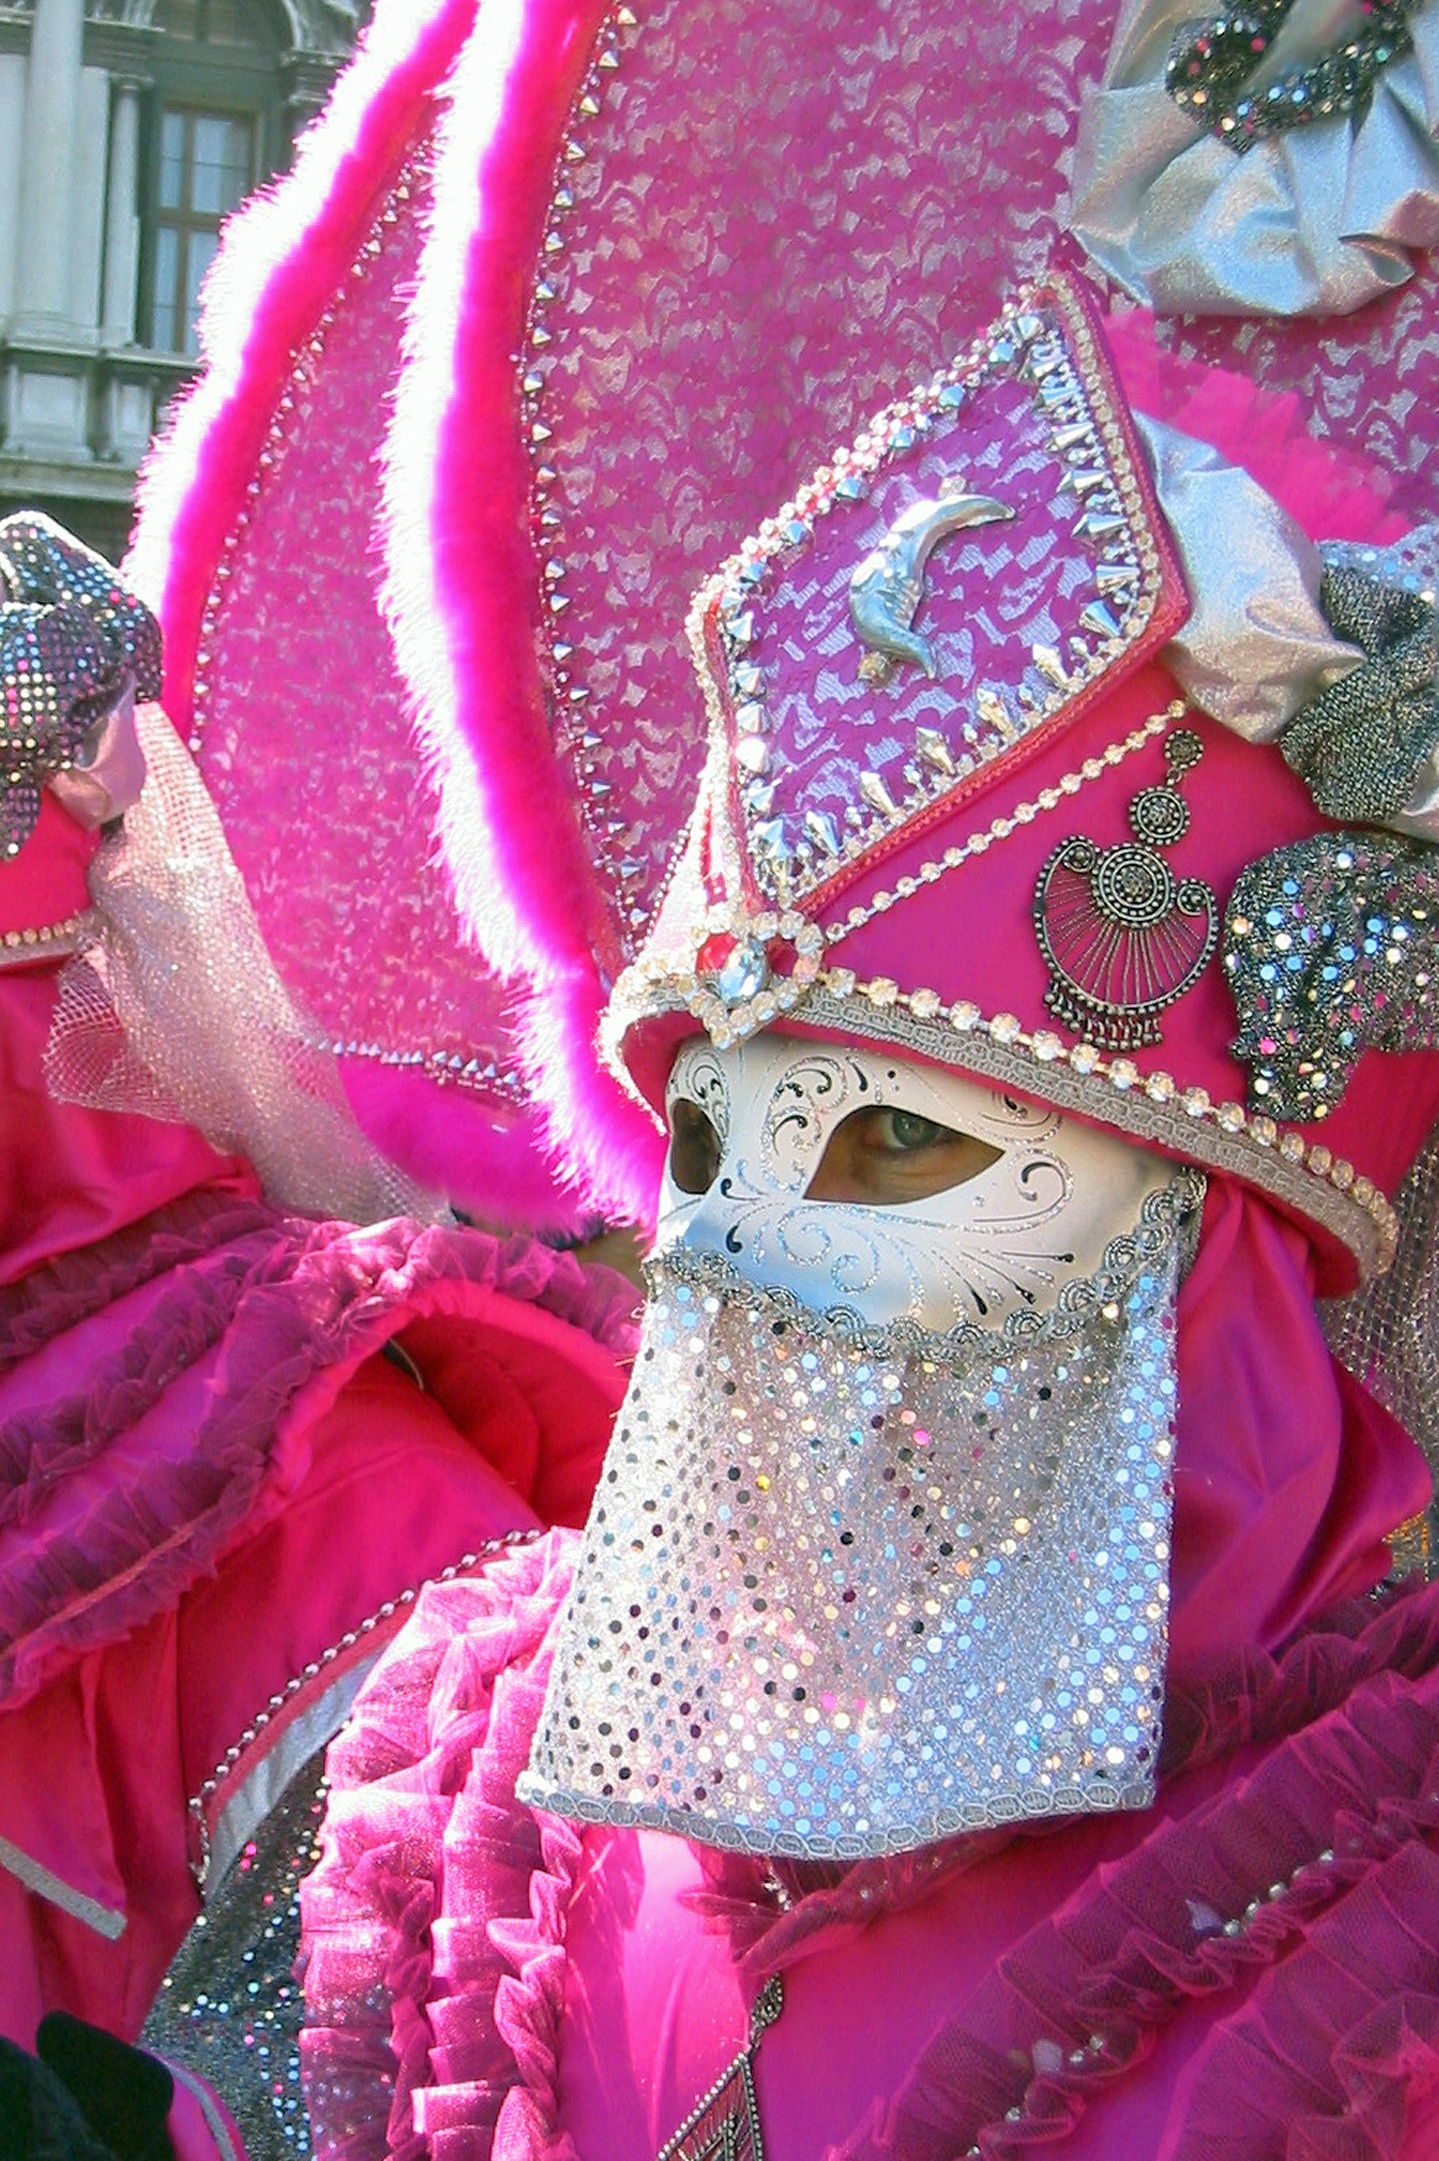
flower, carnival, italy, venice, clothing, pink, festival, mask, disguise, event, tradition, costume, carnival of venice